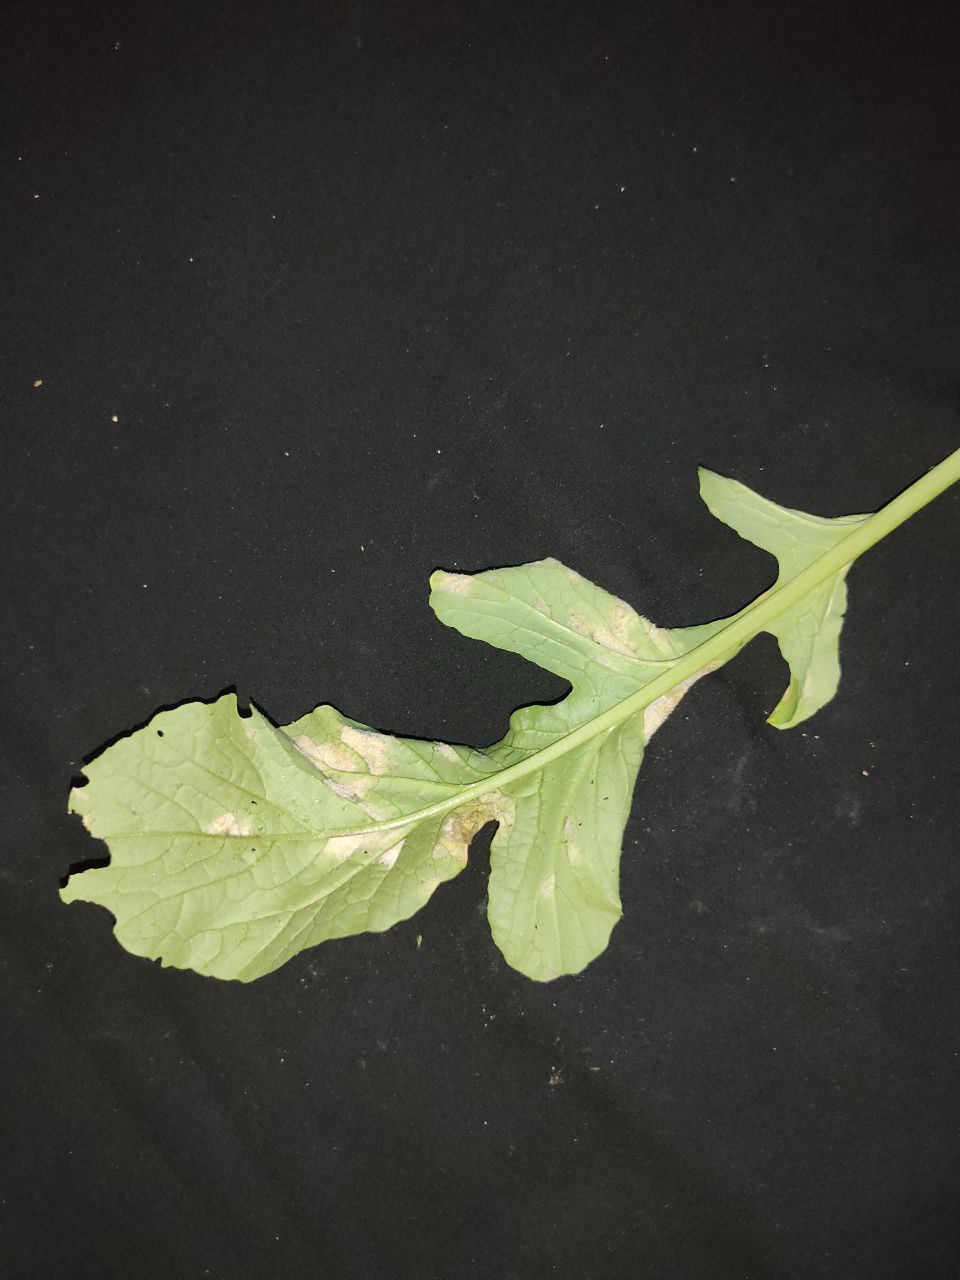
Label: Mosaic virus